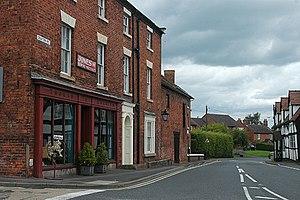
Hodnet est un village et une paroisse civile du Shropshire, en Angleterre. Il est situé dans le nord-est du comté, à 9 km au sud-ouest de la ville de Market Drayton. Au recensement de 2011, il comptait 1 534 habitants.
Reginald Heber, né à Malpas le 21 avril 1783 et décédé le 3 avril 1826 à Trichinopoly, est un évêque anglican, voyageur, homme de lettres et auteur d'hymnes anglais. Après 16 ans comme curé de campagne, il est devenu le deuxième évêque anglican de Calcutta, où il est mort subitement à 42 ans.